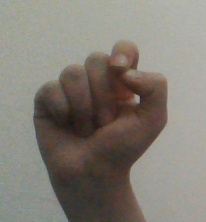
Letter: fa